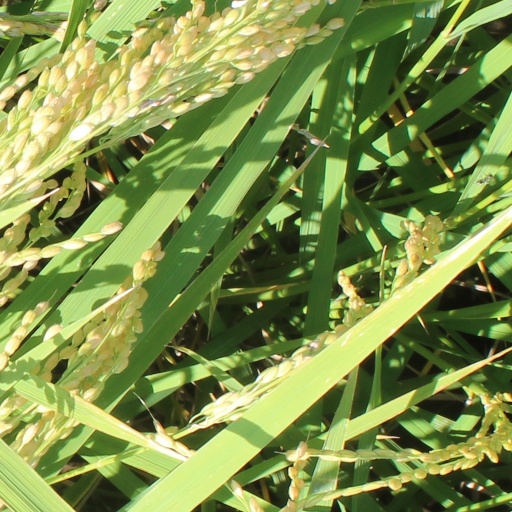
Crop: rice